31st Guards Air Assault Brigade

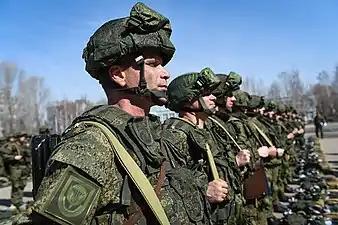
The 31st Airborne Brigade alerted as part of high alert check of the Airborne Forces.

In March 2016, the brigade temporarily moved from its base at Ulyanovsk to Orenburg in snap readiness drills.